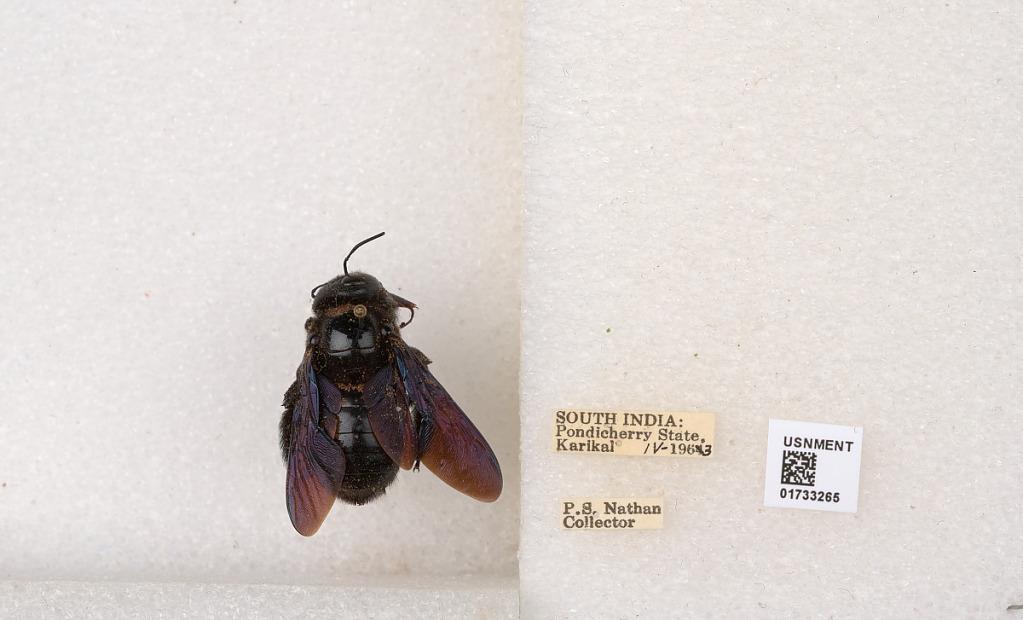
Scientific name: Xylocopa (Ctenoxylocopa) fenestrata (Fabricius)
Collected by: P. Nathan
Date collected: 1963-4-1
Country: India
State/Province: Puducherry
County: Karaikal
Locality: Karikal